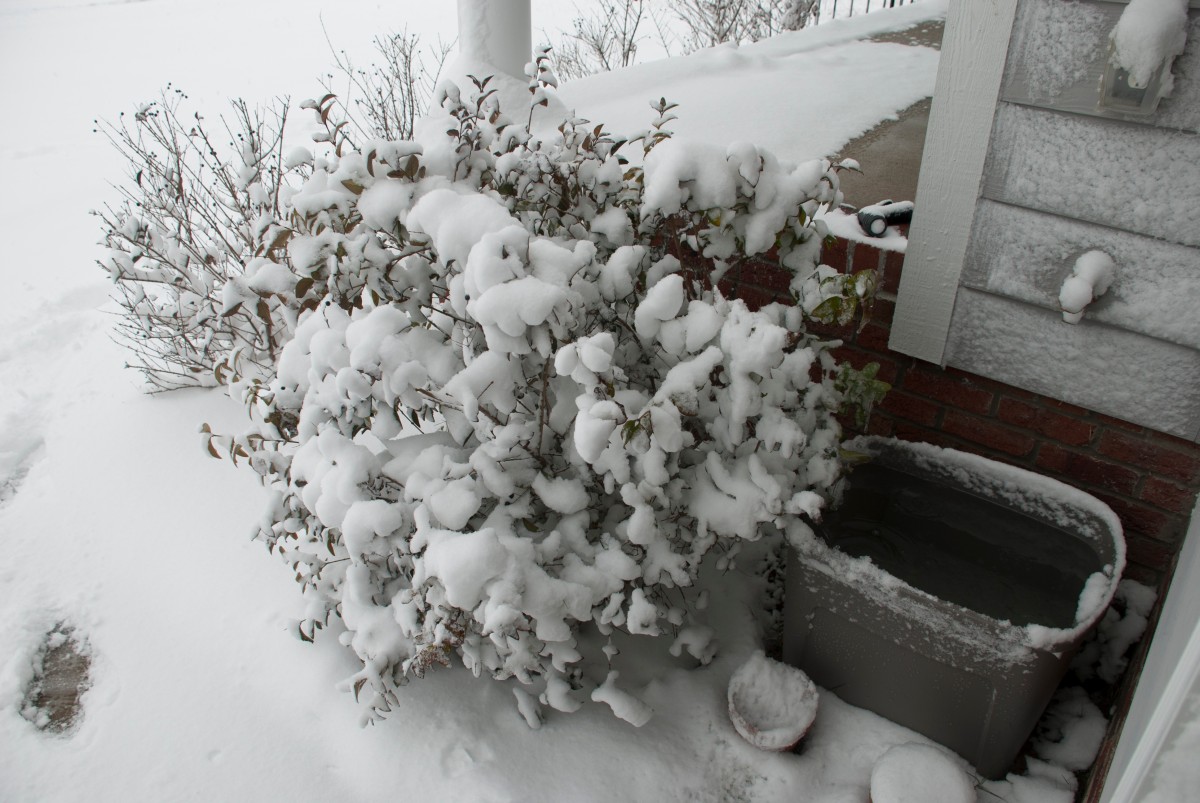
Tags: branch, snow, white, flower, frost, weather, season, blizzard, freezing